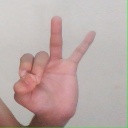
अक्षर: ण